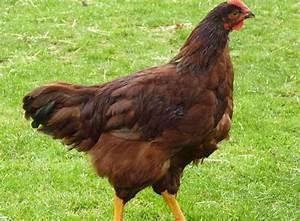
chicken